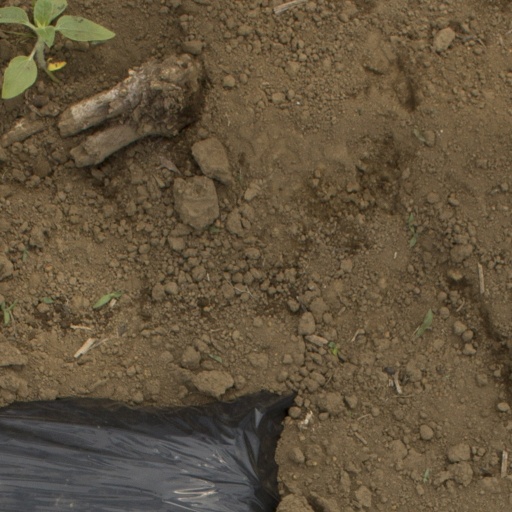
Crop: Jerusalem artichoke